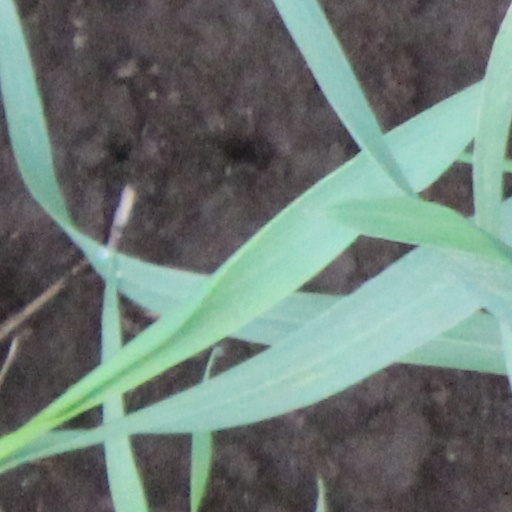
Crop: wheat